Bradley Wiggins

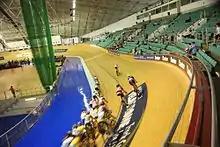
Manchester Velodrome, pictured in 2010, where Wiggins won two silver medals at the 2002 Commonwealth Games.

He joined the French team in 2002, relocating to Nantes, and soon became homesick, finding it a huge contrast to the British Cycling set-up. At the Commonwealth Games in Manchester he won silver medals in the individual pursuit, losing to teammate Bradley McGee (Australia) in the final, and team pursuit, beaten by Australia, who set a new world record with a time of three minutes and 59.583 seconds. At the track world championships in Copenhagen, he came fifth in the individual pursuit and won a bronze medal in the team pursuit. Wiggins was frustrated with his result in the individual pursuit at the world championships and became disillusioned with his future with . British Cycling then enlisted the newly retired Chris Boardman as his mentor.